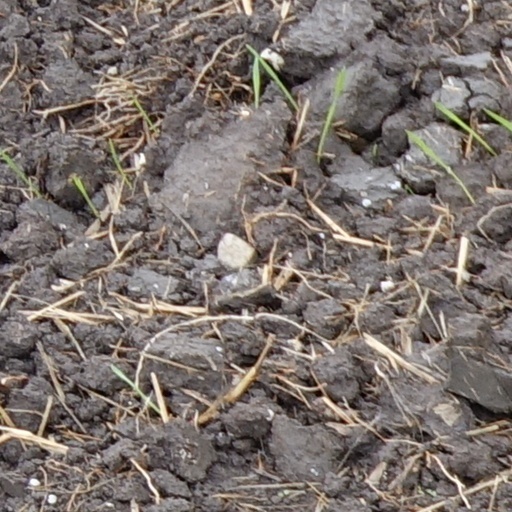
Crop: wheat